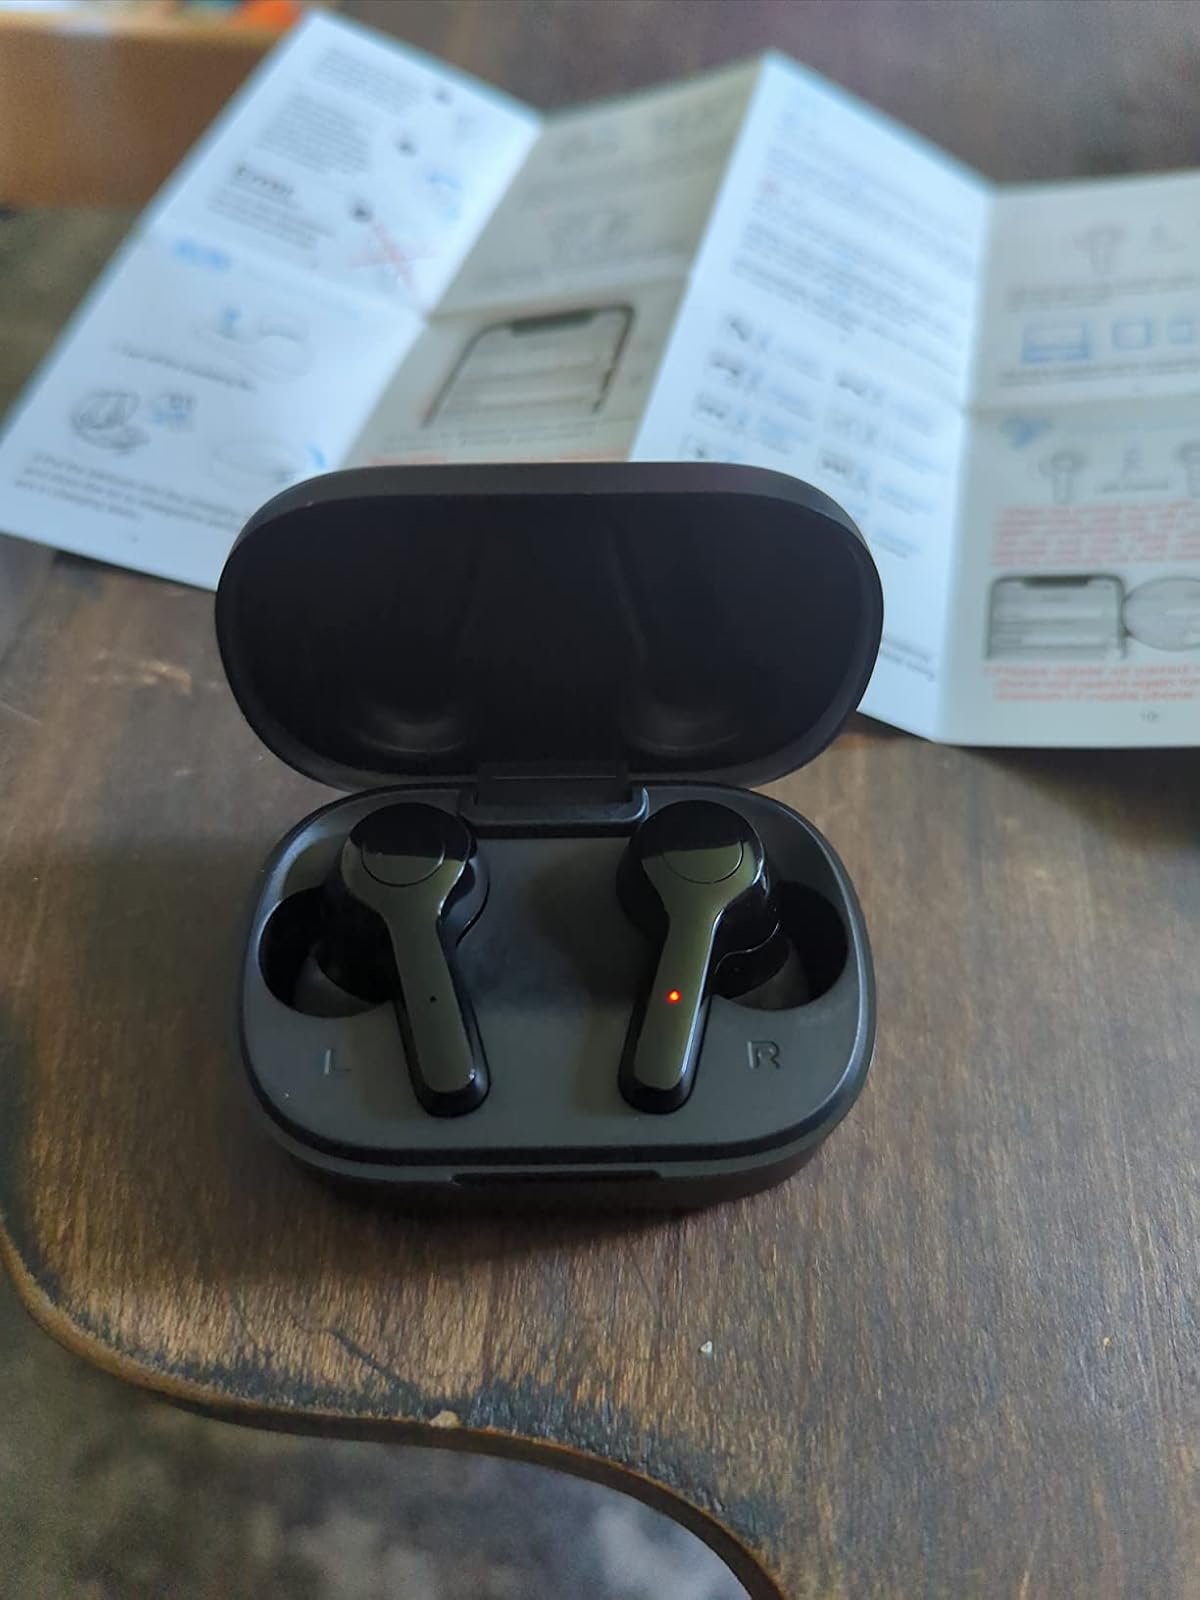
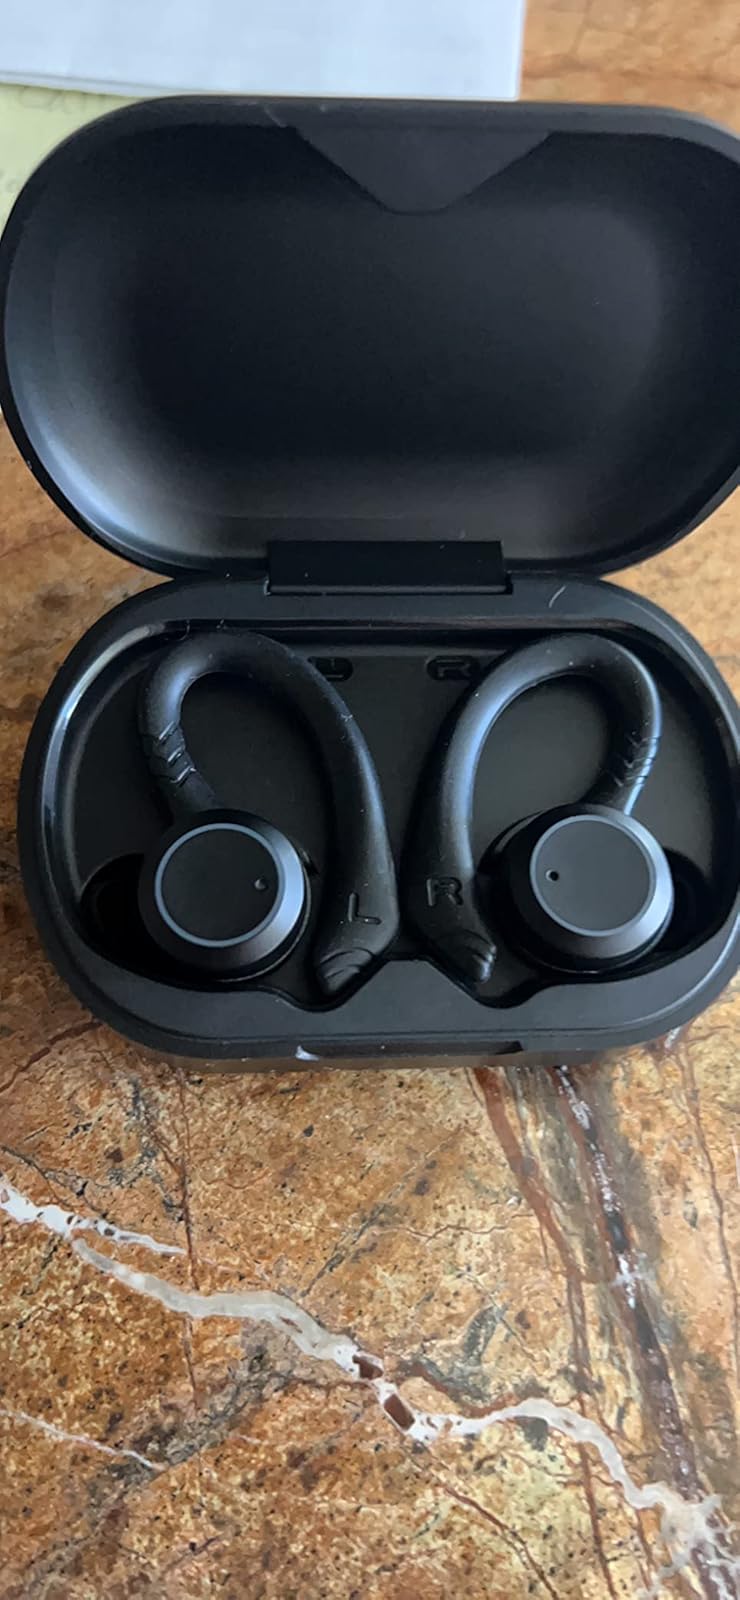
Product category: earbuds
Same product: no